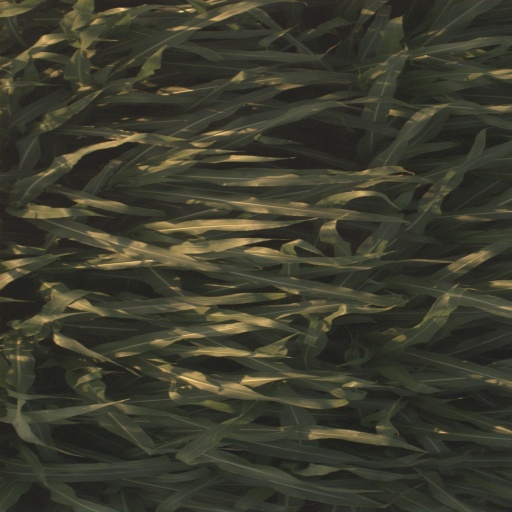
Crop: sorghum